Matthias Schoenaerts

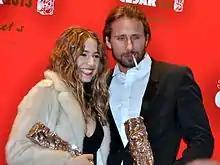
Schoenaerts holding his award at the 2013 César Awards ceremony.

In 2019, Schoenaerts appeared as Captain Herder in Terrence Malick's "A Hidden Life", as Maywood in Steven Soderbergh's "The Laundromat", and as Roman Coleman, an inmate who participates in a rehabilitation program centered around training of wild horses in Laure de Clermont-Tonnerre's "The Mustang". In 2020, he appeared in Gina Prince-Bythewood's "The Old Guard" as Booker / Sébastien le Livre, once a French soldier who fought under Napoleon.